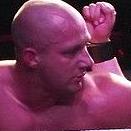
Age: 30